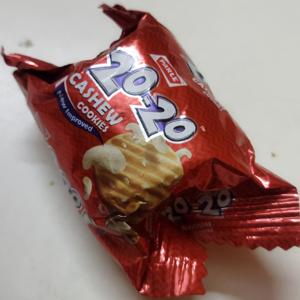
Label: plastics